Cuban Revolutionary Armed Forces Military Bands Department

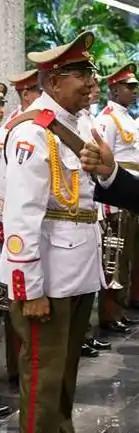
Bandleader Ney Miguel Milanés Gálvez

If massed on parade, the massed bands of the department are made up of 370 bandsmen from several of the bands.